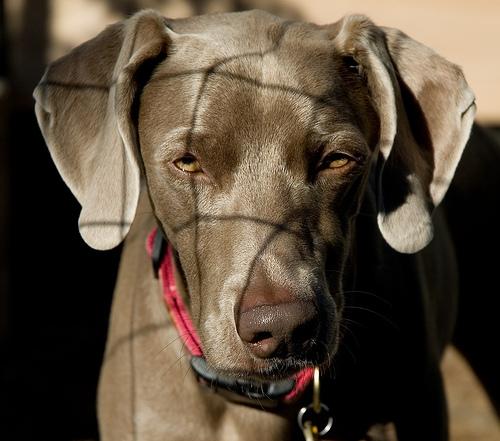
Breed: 235-n000096-Weimaraner